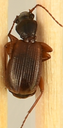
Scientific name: Cymindis neglecta
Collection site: Bartlett Experimental Forest NEON (BART), plot BART_028